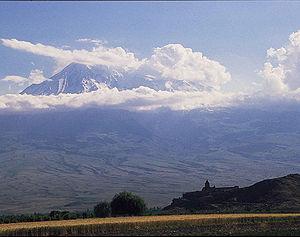
Vardan Areveltsi, également Vardan Gandzaketsi, Aghvanits Vardan, Vardan Kiliketsi, Vardan Mets, Vardan Patmich, Vardan Vardapet, ou Vardan l'Oriental, est un historien, géographe, philosophe et traducteur arménien du XIIIᵉ siècle. Il est connu pour avoir fondé plusieurs écoles et monastères, pour sa riche contribution à la littérature arménienne, et pour son Histoire universelle, une des premières tentatives par un historien arménien de rédiger une histoire mondiale.